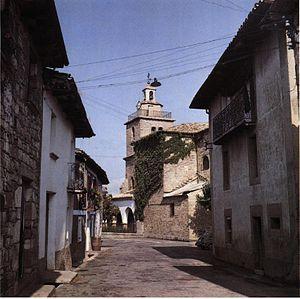
Navascués est une ville et une commune de la Communauté forale de Navarre.